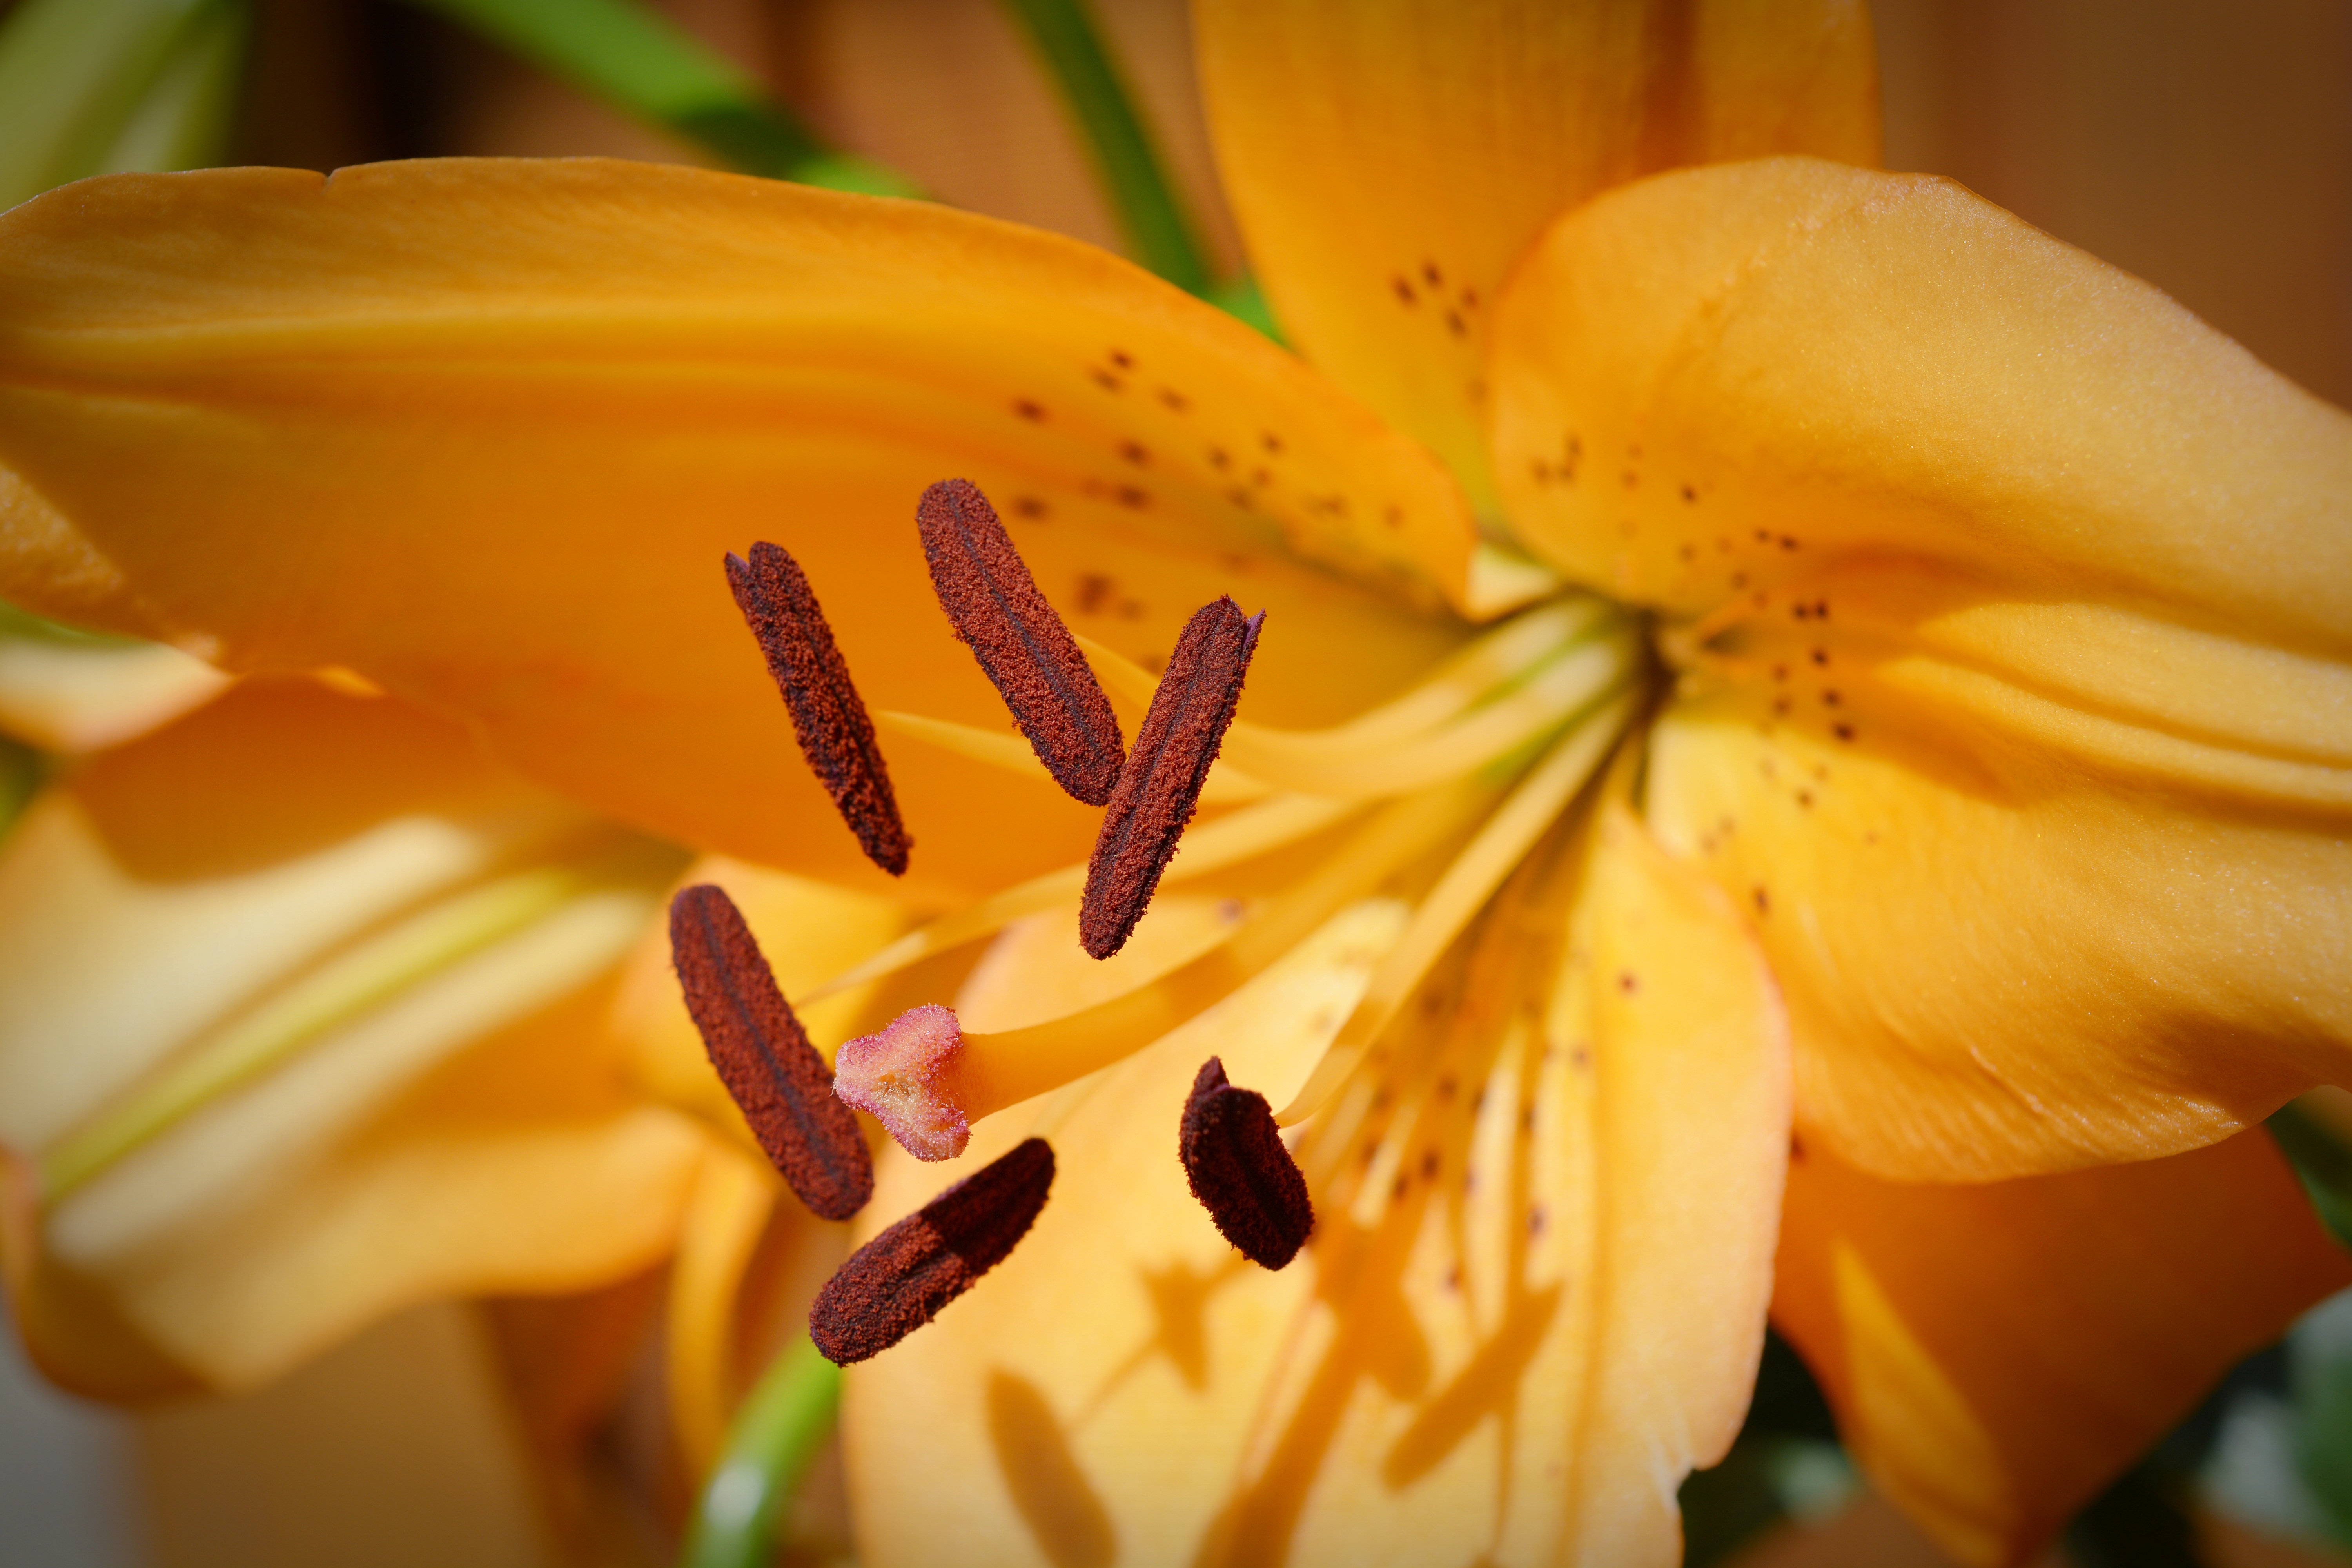
blossom, plant, photography, flower, petal, bloom, pollen, botany, yellow, close, flora, close up, lily, daylily, macro photography, incomplete, flowering plant, lily family, orange lily, plant stem, land plant